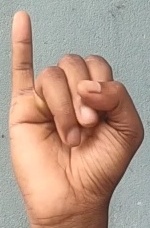
ASL sign: I